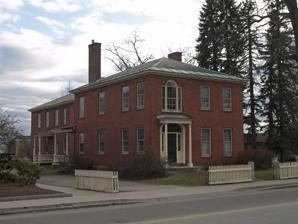
Building: Colony House (Keene, New Hampshire)
Country: United States of America
Year built: 1819
Historic house in New Hampshire, United States United States historic place Colony House U.S. National Register of Historic Places Show map of New Hampshire Show map of the United States Location 104 West St., Keene, New Hampshire Coordinates 42°56′5″N 72°16′56″W / 42.93472°N 72.28222°W / 42.93472; -72.28222 Area less than one acre Built 1819 ( 1819 ) Built by Timothy Hall Architectural style Early Republic NRHP reference No. 05000969 Added to NRHP September 9, 2005 The Colony House is a historic house at 104 West Street in Keene, New Hampshire .  Built in 1819 and enlarged about 1900, it is a good example of Federal period architecture, and is notable for its association with Horatio Colony, a prominent local businessman and the city's first mayor.  The house, now operated as a bed and breakfast inn, was listed on the National Register of Historic Places in 2005. Description and history The Colony House is located a few blocks west of Keene's central green, at the southeast corner of West Street and School Street.  It is a brick two story structure with a hip roof.  The exterior has modest Federal styling, predominantly in its main entry, with half-length sidelight windows topped by a half-oval fanlight and sheltered by a modest portico.  The interior of the building has well-preserved woodwork that took its inspiration from the publications of Asher Benjamin .  A c. 1900 addition to the rear emulates the style and building materials of the original block. The oldest portion of the house, its front block, was built in 1819 by Timothy Hall, a local merchant.  The house was purchased in 1863 by Horatio Colony, in whose family it remained for a century.  Colony was a lawyer who became involved in the local textile industry, eventually becoming president of the Cheshire Mills in Harrisville .  When Keene received its city charter in 1874, he was elected its mayor, serving two terms.  The Colony family owned the property until 1966.  Between 1974 and 1991 it housed the Historical Society for Cheshire County headquarters and museum.  Threatened with demolition, it was repurchased by a Colony descendant in 2001, and is now operated as a bed and breakfast. See also National Register of Historic Places listings in Cheshire County, New Hampshire References